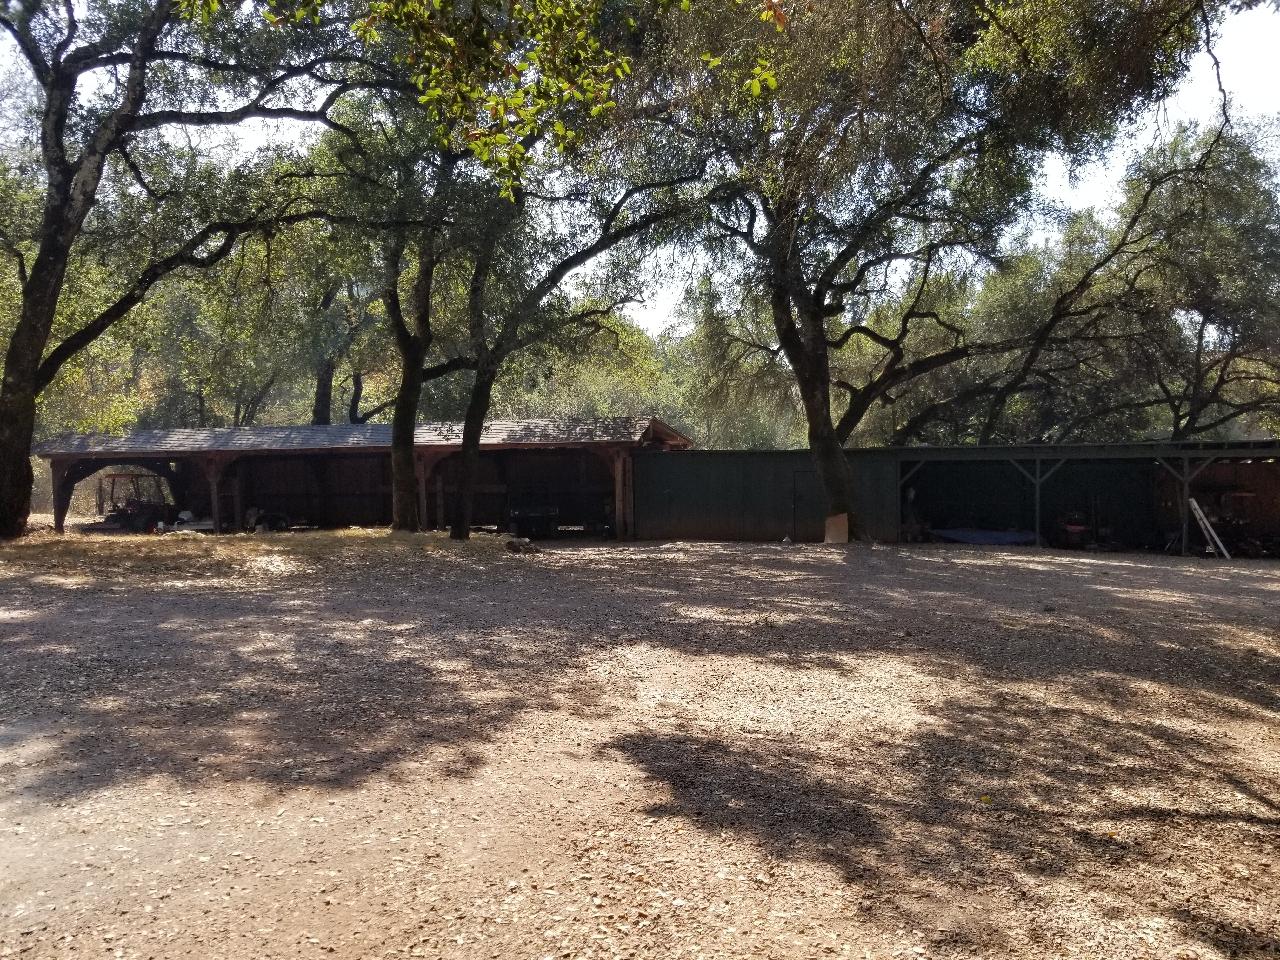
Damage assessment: no_damage